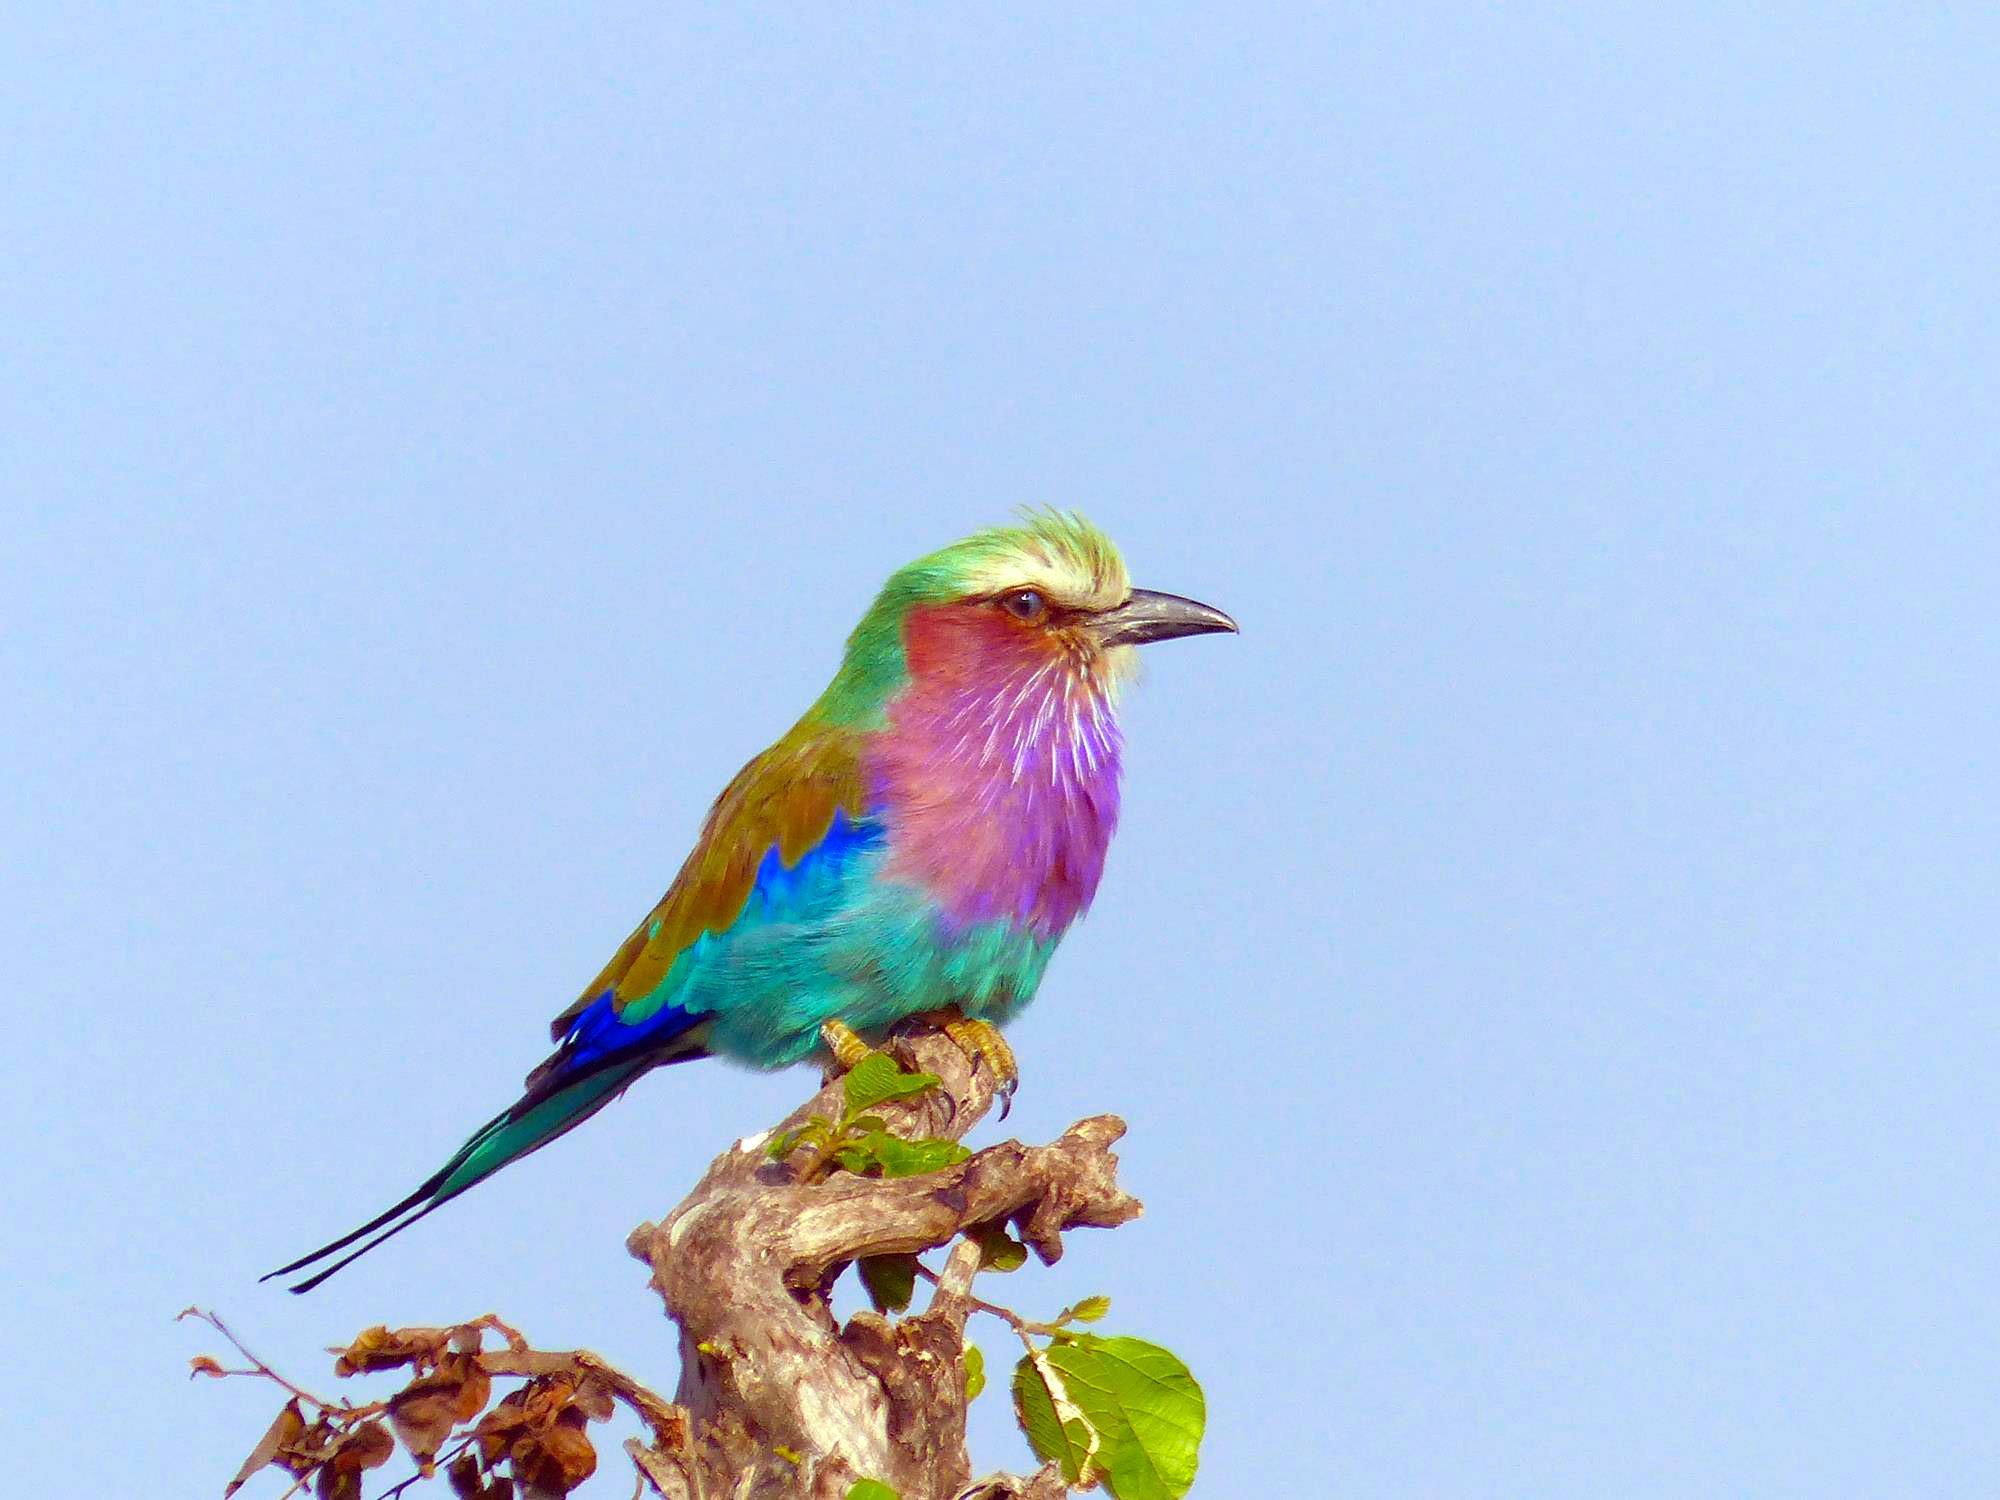
nature, bird, beak, africa, colorful, fauna, birds, vertebrate, finch, roller, kenya, lilac breasted roller, lilac breasted, perching bird